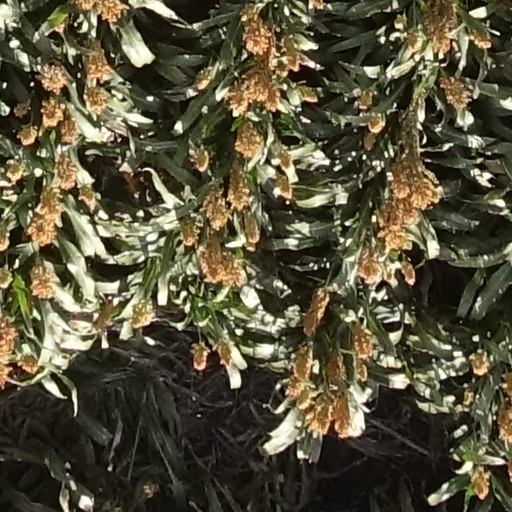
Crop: sorghum